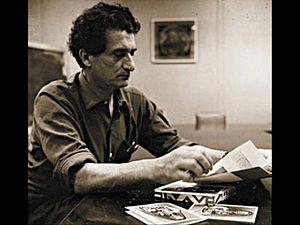
Bedri Rahmi Eyüboğlu est un peintre, écrivain et poète turc, né à Görele en 1911 et décédé à Istanbul en 1975.